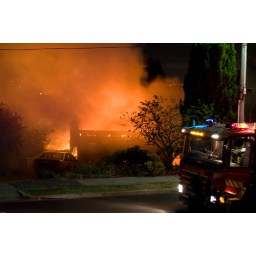
A house in the street burns.